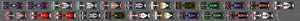
Le Grand Prix automobile de Monaco 2011, disputé le 29 mai 2011 sur le Circuit de Monaco, est la 845ᵉ épreuve du championnat du monde de Formule 1 courue depuis 1950 et la sixième manche du championnat 2011. Il s'agit de la cinquante-huitième édition du Grand Prix comptant pour le championnat du monde.